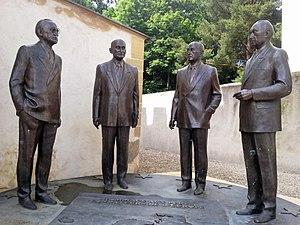
Monument Robert-Schuman Scy-Chazelles
Jean Monnet, né le 9 novembre 1888 à Cognac et mort le 16 mars 1979 à Houjarray, est un fonctionnaire international français, banquier international, promoteur de l'atlantisme et du libre-échange. Il est considéré comme l'un des « pères de l'Europe ».
Robert Schuman, né le 29 juin 1886 à Luxembourg et mort le 4 septembre 1963 à Scy-Chazelles, est un homme d'État français. Sous-secrétaire d'État pendant la Troisième République, ministre pendant la Quatrième République, notamment des Affaires étrangères, puis président du Conseil des ministres à deux reprises, Schuman exerça par ailleurs les fonctions de président du Parlement européen.
Konrad Hermann Joseph Adenauer [ˈkɔnʁaːt ˈhɛɐman ˈjoːzɛf ˈaːdənaʊɐ], né le 5 janvier 1876 à Cologne et mort le 19 avril 1967 à Rhöndorf, est un homme d'État allemand.
Alcide De Gasperi, aussi orthographié Degasperi, né le 3 avril 1881 à Pieve Tesino, dans l'actuelle province autonome de Trente, dans la région du Trentin-Haut-Adige, alors en Autriche et mort le 19 août 1954 à Sella di Valsugana, est un homme d'État italien.
La locution « Pères de l'Europe » est utilisée par analogie avec les Pères fondateurs des États-Unis d'Amérique pour désigner un groupe historiquement défini de sept personnalités politiques qui ont été les premiers promoteurs, avec les traités de libre-échange créant la CECA et de la CEE, de la construction européenne au XXᵉ siècle conduisant à l'actuelle Union européenne.